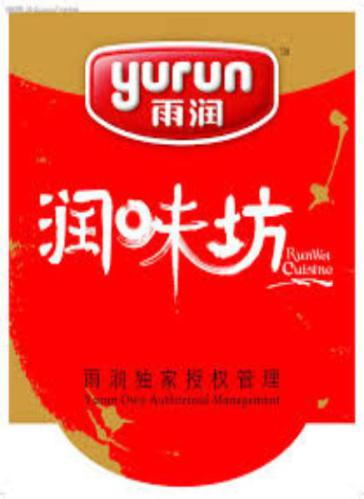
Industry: Food